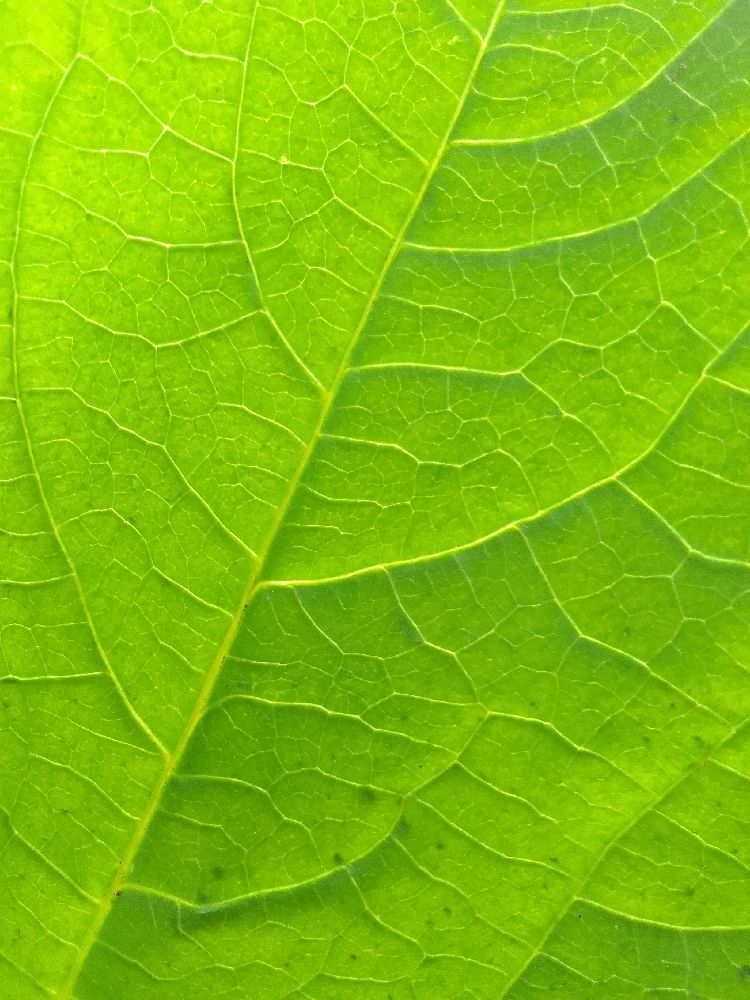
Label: healthy